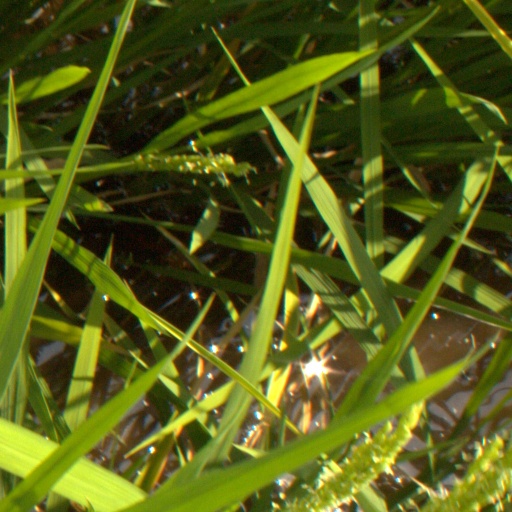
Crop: rice